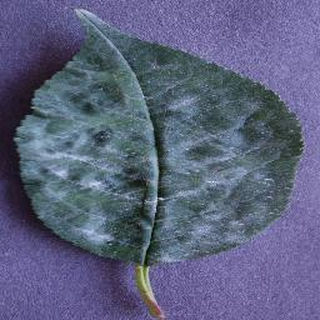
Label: cherry_powdery_mildew